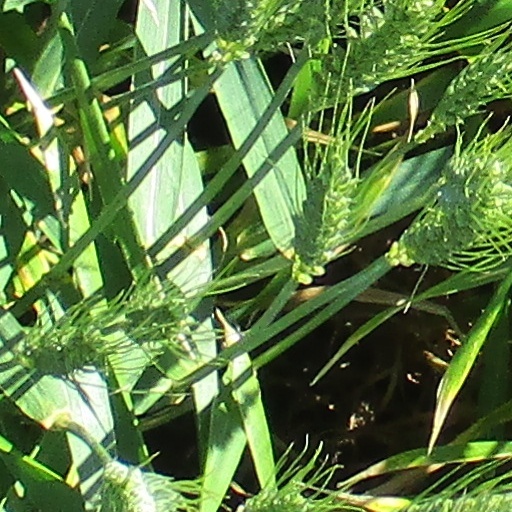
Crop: wheat